Charles-Alexandre Léon Durand Linois

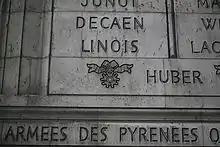
Linois' name as it appears on the Arc de Triomphe

On the return journey to France, "Marengo" and "Belle Poule" encountered a large British squadron under Admiral Warren off Cape Verde. In the action of 13 March 1806, the 90-gun HMS "London", the 80-gun HMS "Foudroyant" and the 38-gun frigate HMS "Amazon", were sailing some miles ahead of their compatriots when, at 03:00, Linois' ships were spotted. The three British ships immediately gave chase and by 05:30, "London" had overhauled and begun an exchange with both French ships. By 06:00 Linois realised that he was unable to win the battle and attempted to move off, issuing orders for "Belle Poule" to do likewise.